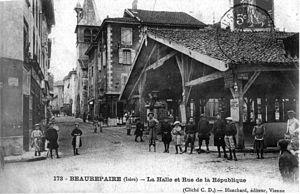
Beaurepaire, la halle et rue de la république
Beaurepaire est une commune française située dans le département de l'Isère en région Auvergne-Rhône-Alpes et, autrefois rattachée à l'ancienne province du Dauphiné.